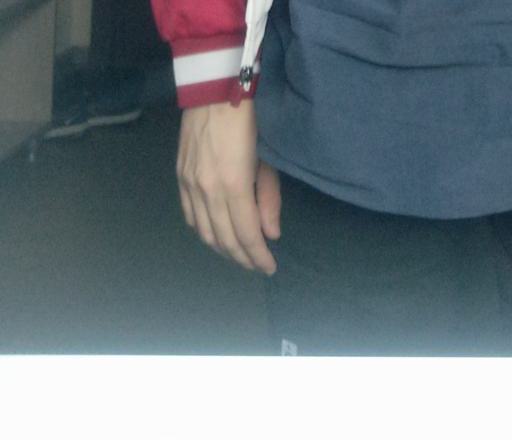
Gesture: no_gesture